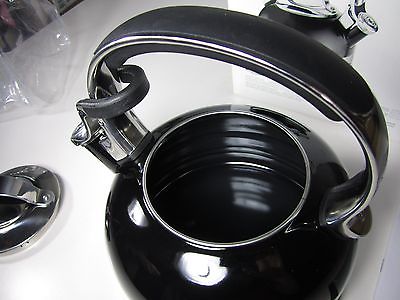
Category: kettle